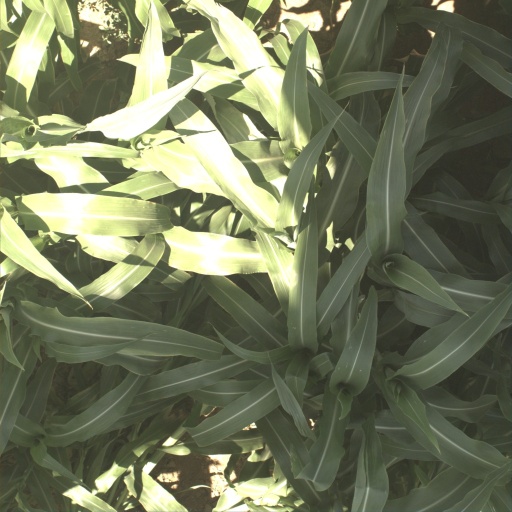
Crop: sorghum